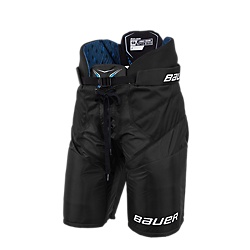
Bauer S21 X Pants Senior
The Bauer X pant is based off our classic fit with a super impactful sublimated liner. One-piece kidney features molded PE and MD Foam. Enhanced design colors. Classic, proven fit The Bauer X pant is based off our classic fit with a super impactful sublimated liner. Extra comfort One-piece kidney features molded PE and MD Foam Fresh graphic design Enhanced design colors.
Brand: Bauer
Category: Sporting Goods > Athletics > Figure Skating & Hockey > Hockey Protective Gear > Hockey Pants